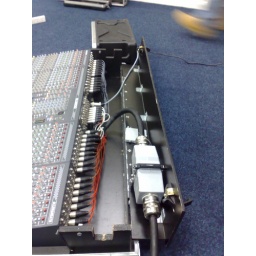
Mixer tails in the dog house